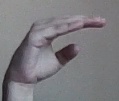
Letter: jeem